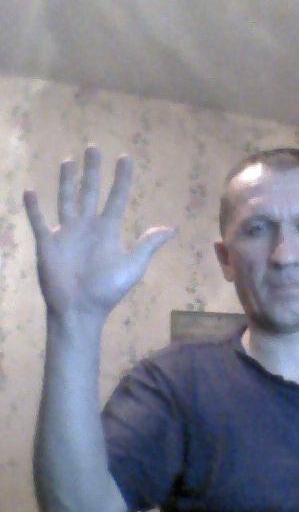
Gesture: palm